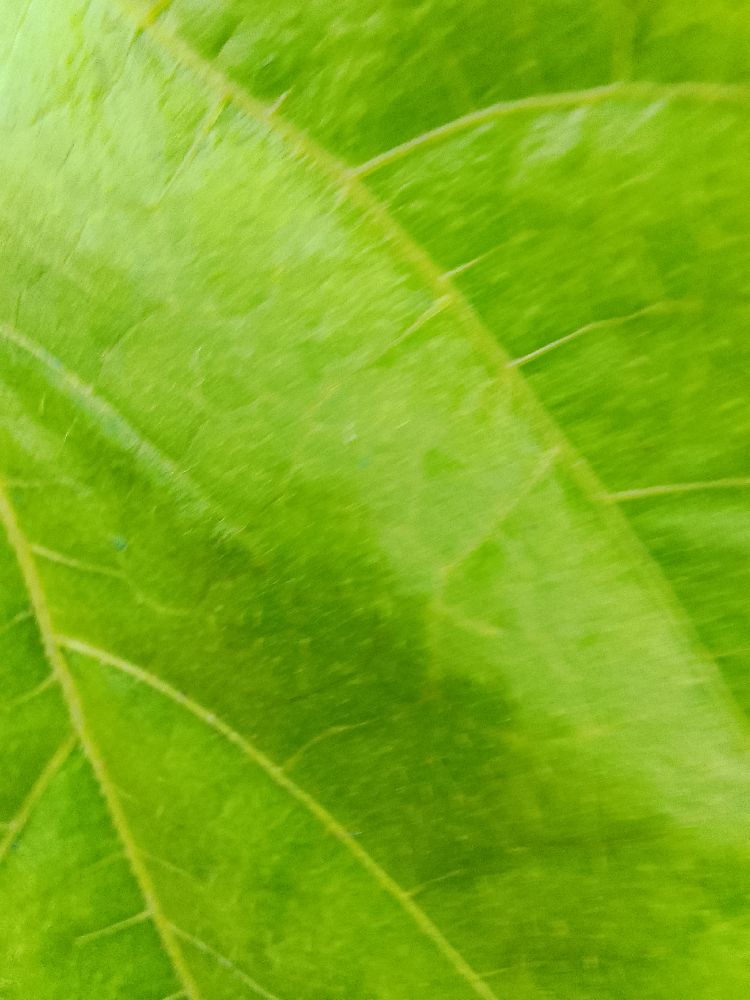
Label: healthy